Margaret Graham (matron)

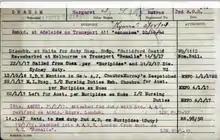
Army records originally had Graham aboard "Ascanius", amended to 5 December embarkation aboard "Kyarra".

In 1904 Graham enlisted with the Australian Army Nursing Service, a newly formed volunteer body of 108 (14 in SA) women nurses attached to the Australian Army Medical Corps, and was appointed the State's Lady Superintendent, with Mary Knowles as matron.